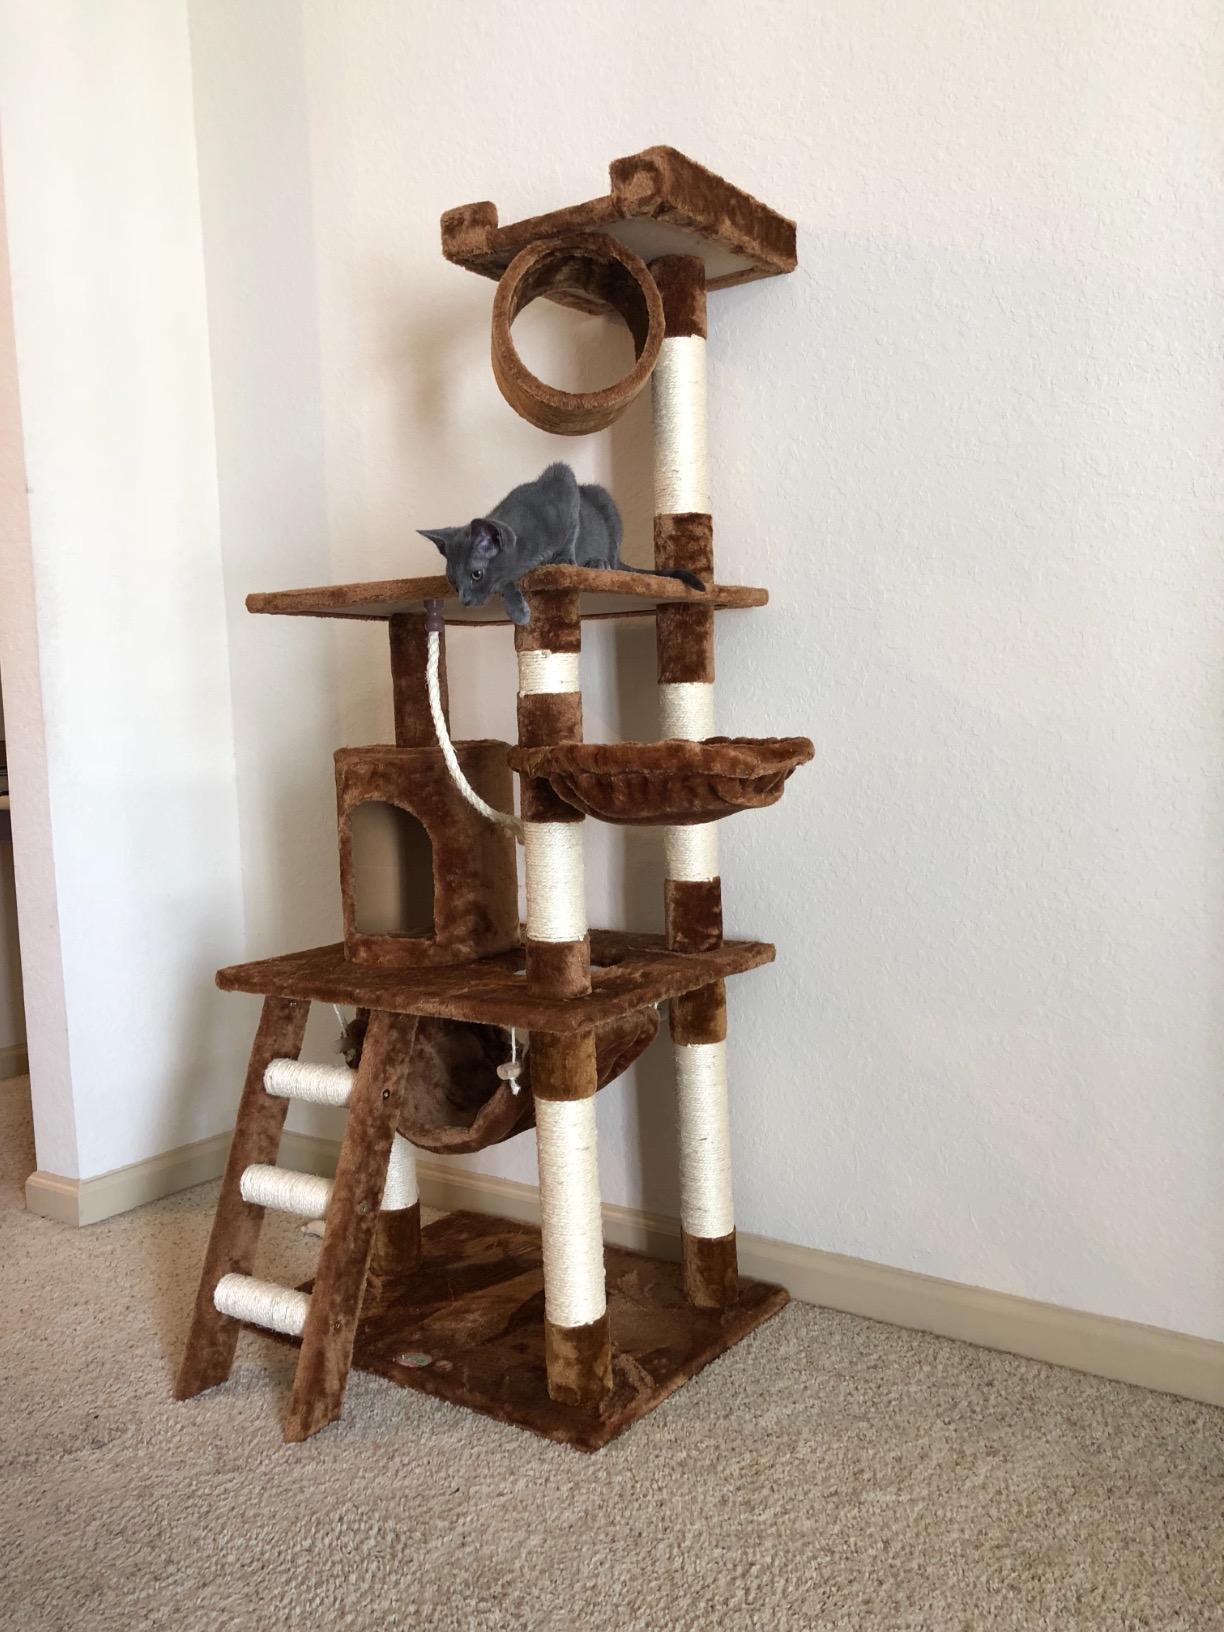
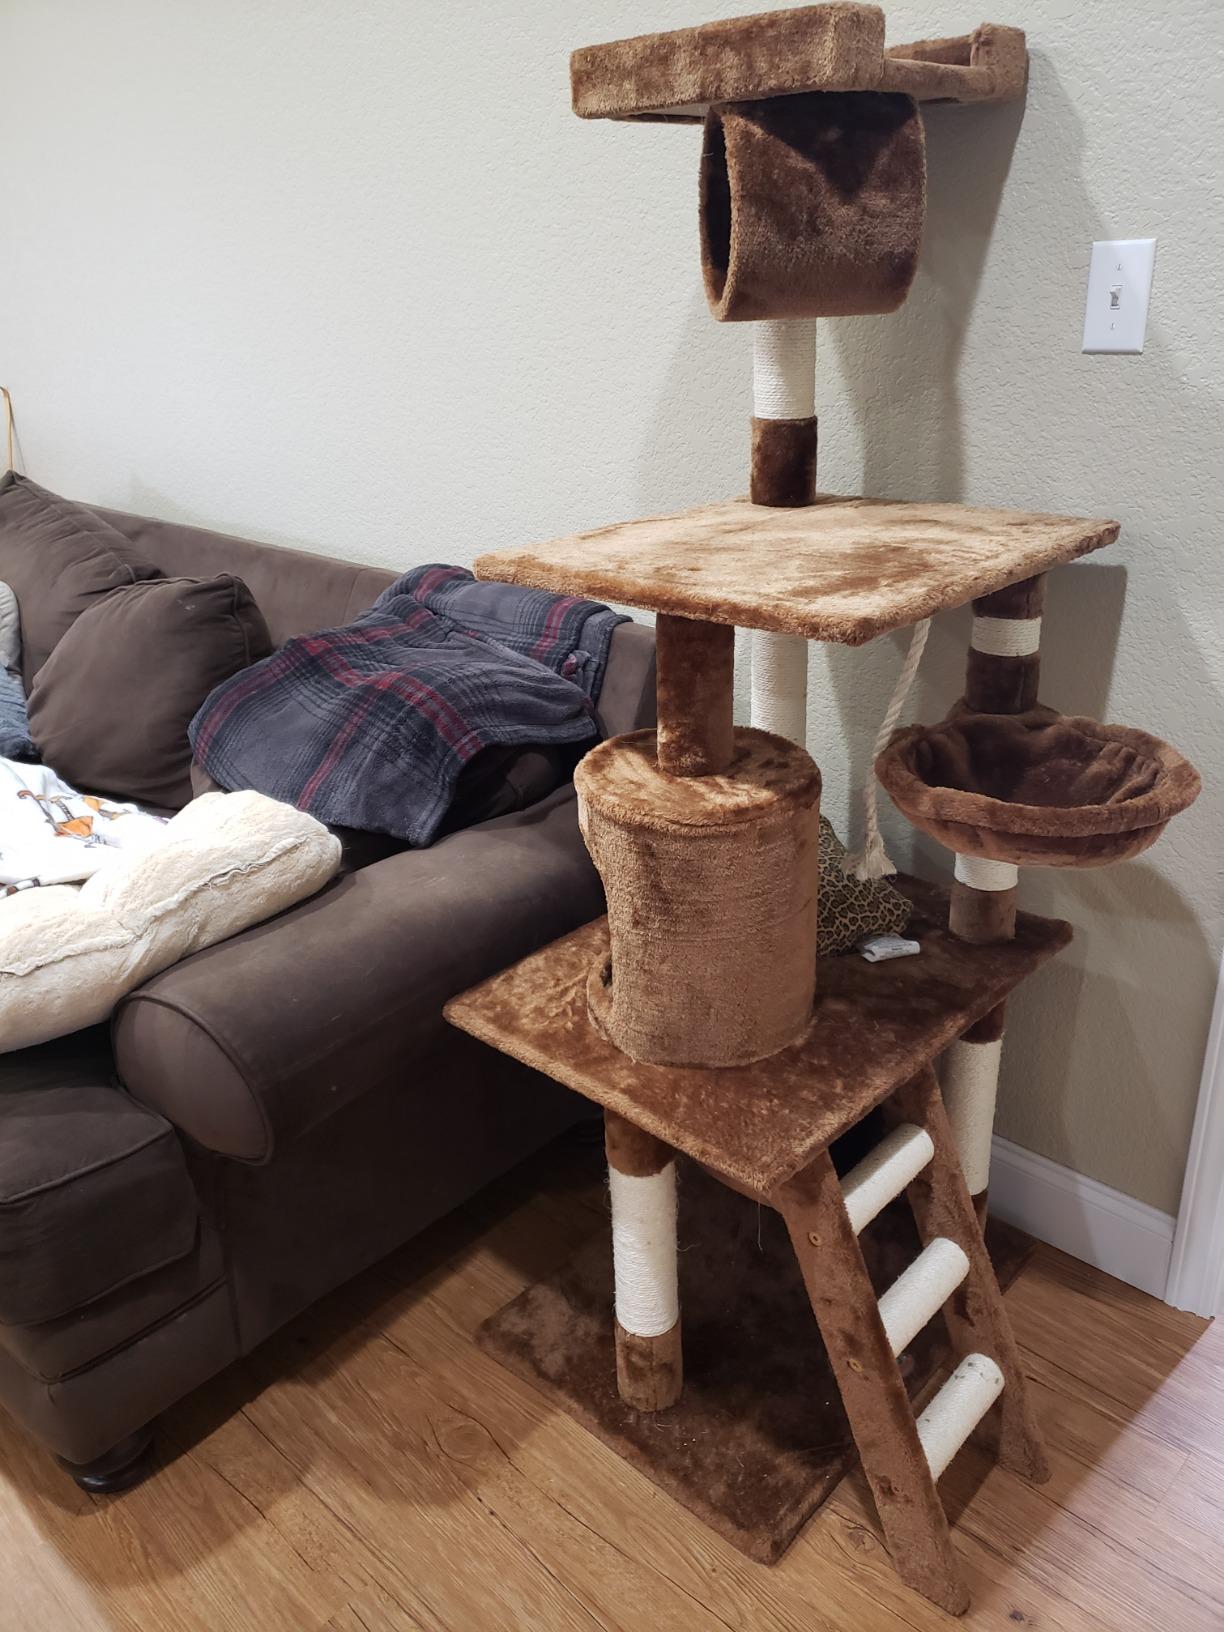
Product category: items_cat tree
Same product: yes